Saina (film)

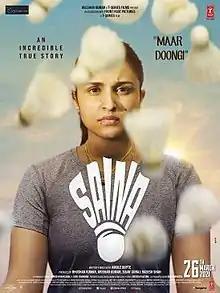
Theatrical release poster

Saina is a 2021 Indian Hindi-language biographical sports film directed by Amole Gupte and produced by Bhushan Kumar, Krishan Kumar, Sujay Jairaj and Rashesh Shah under the banner of T-Series and Front Foot Pictures. Based on the life of badminton player Saina Nehwal, the film stars Parineeti Chopra as Nehwal.